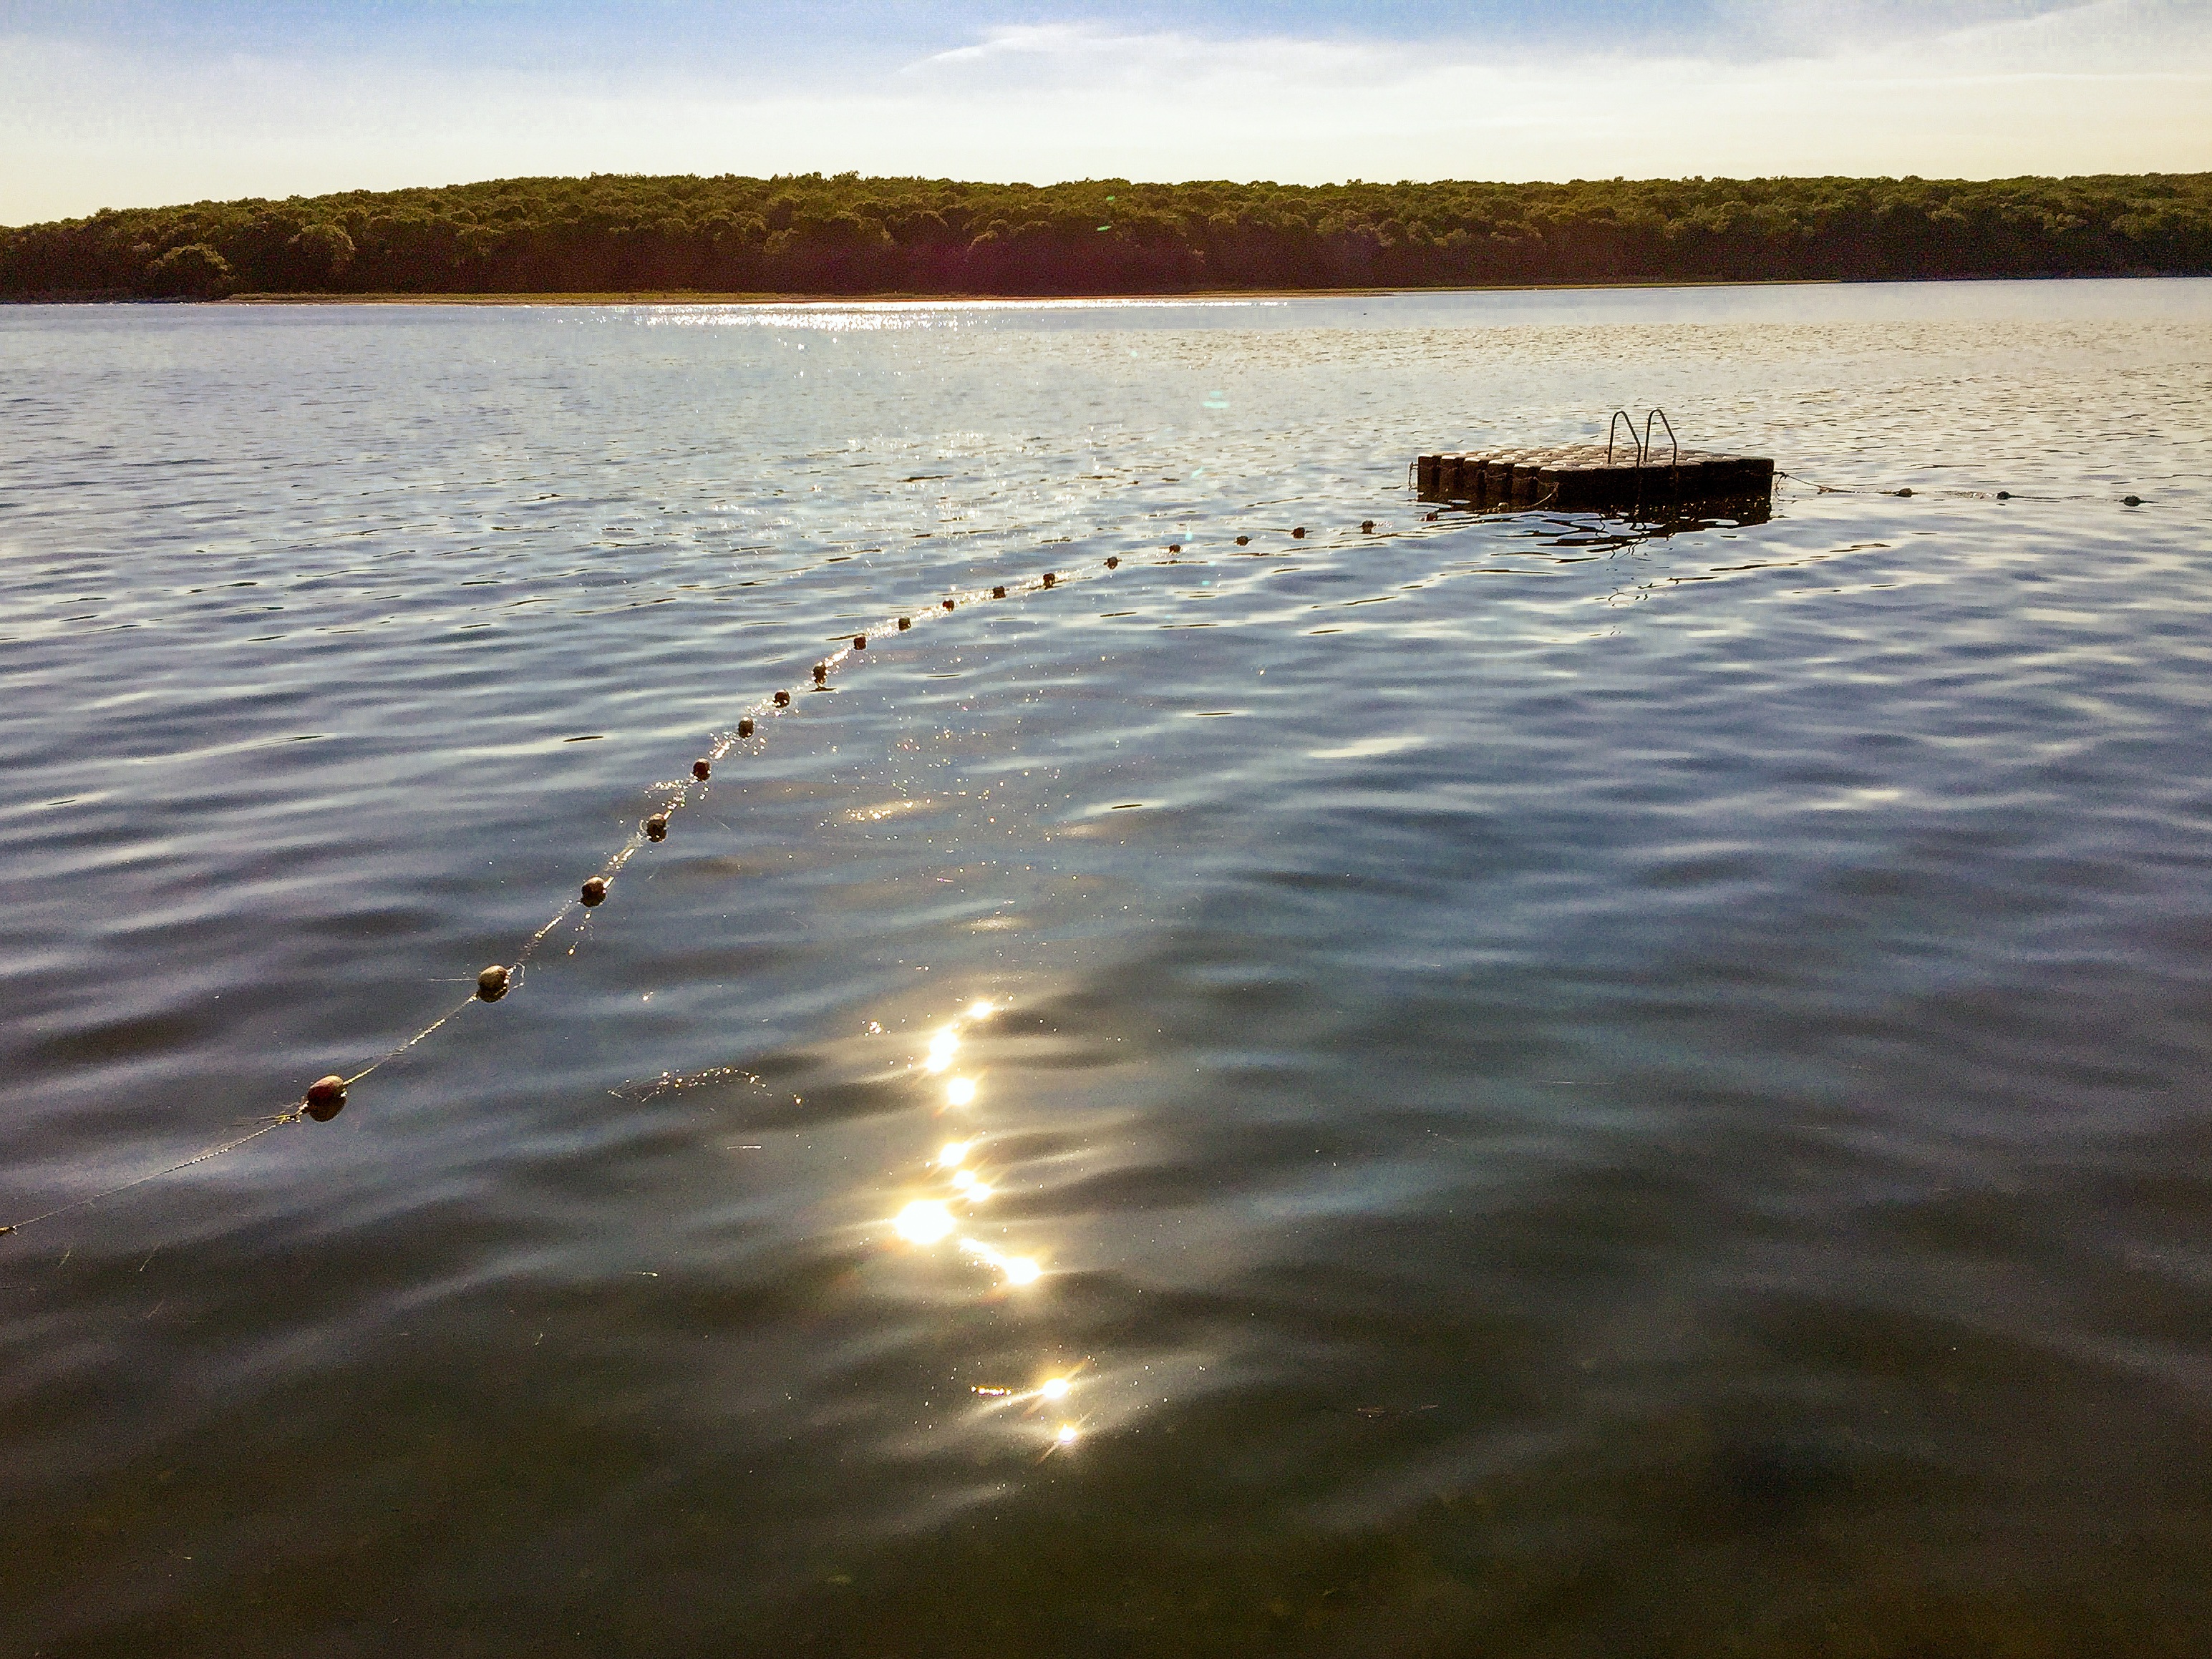
beach, sea, coast, water, sand, ocean, horizon, boat, morning, shore, wave, lake, river, reflection, vehicle, bay, reservoir, body of water, mudflat